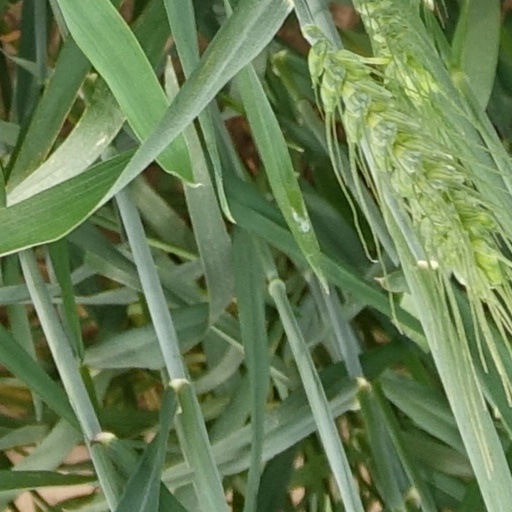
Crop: wheat